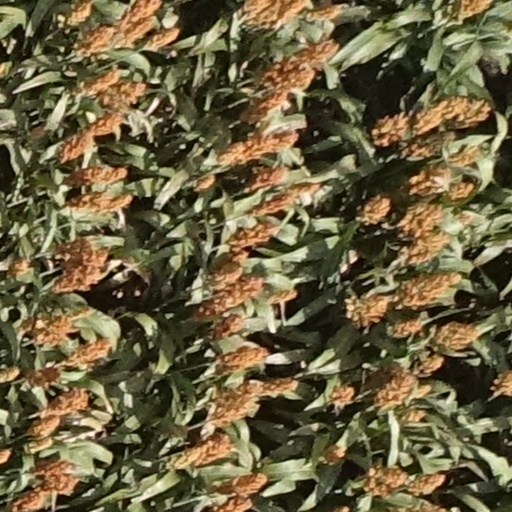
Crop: sorghum